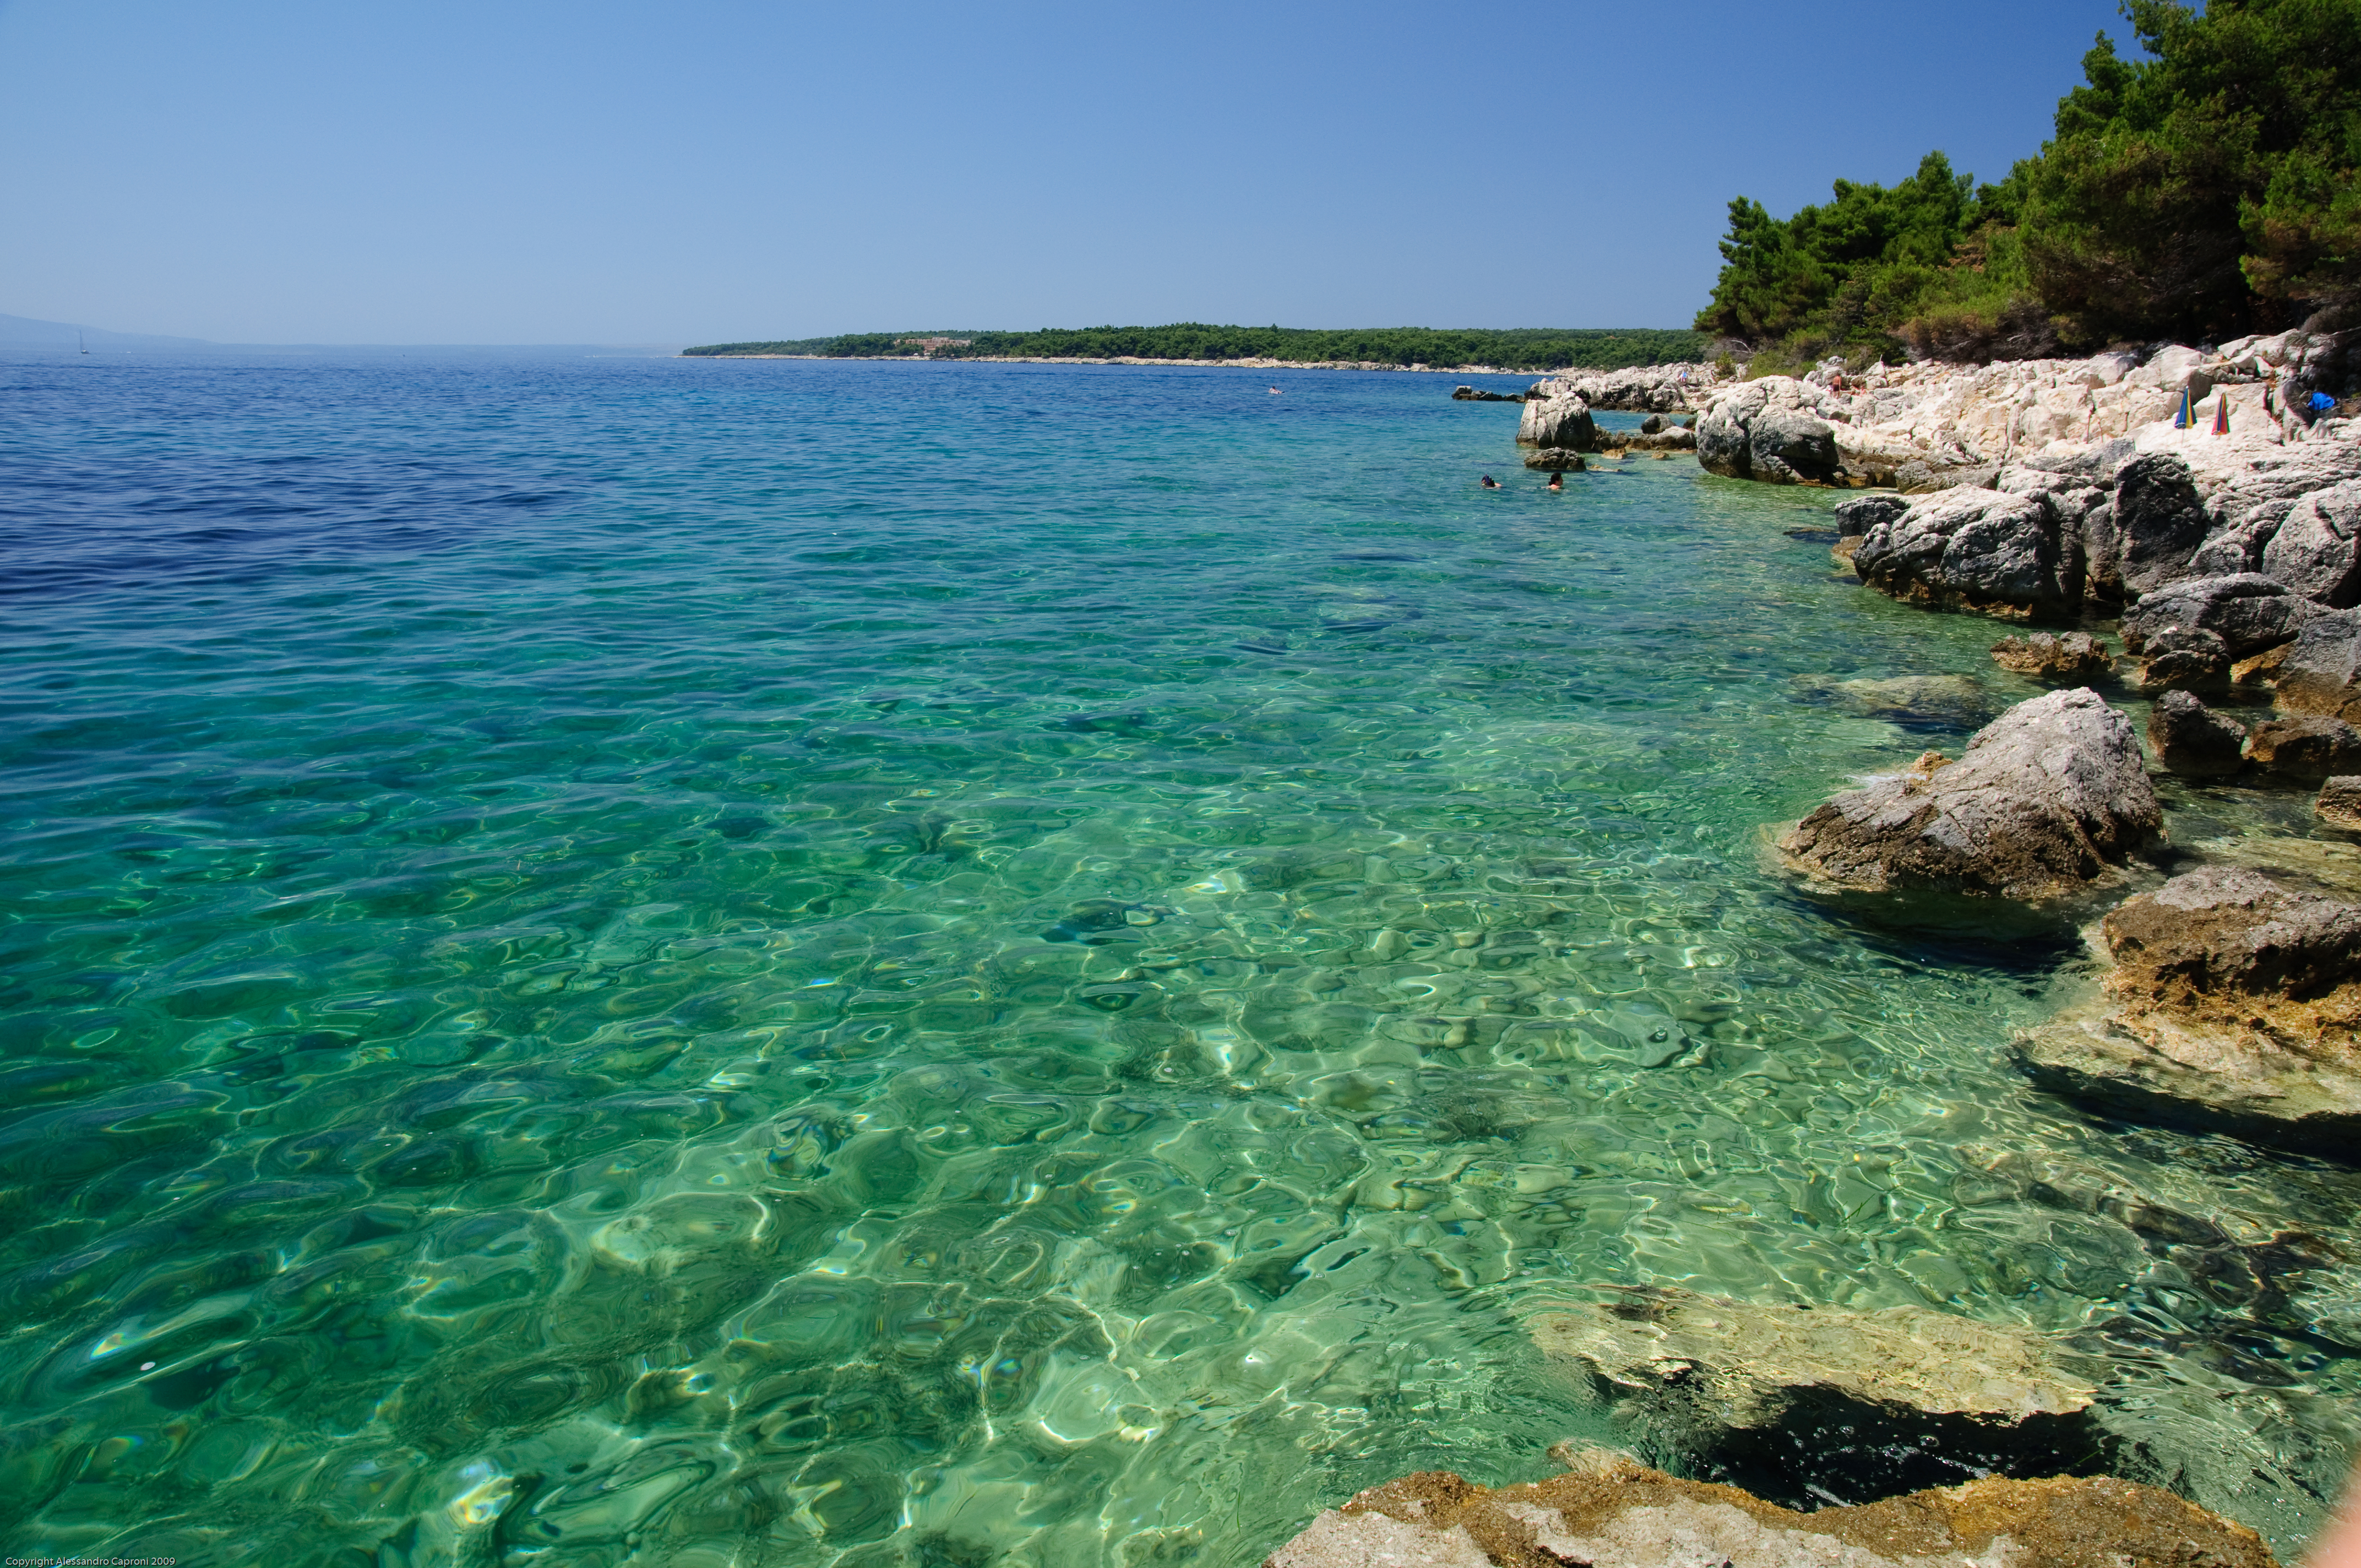
beach, sea, coast, rock, ocean, shore, vacation, cliff, cove, lagoon, bay, island, nikon, terrain, body of water, croatia, archipelago, tropics, cape, islet, hvratska, rab, d300, landform, geographical feature